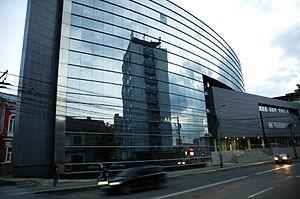
Bâtiment de bureaux près du centre-ville. Italiano: Un edificio per uffici nel centro di Cluj."
Cluj-Napoca est une ville transylvaine du nord-ouest de la Roumanie, située dans la vallée du Someșul Mic, à 440 kilomètres au Nord-Ouest de Bucarest. C’est en 1974, dans le cadre de la politique protochroniste de Nicolae Ceaușescu, que la ville a reçu par décret son second nom de Napoca, qui est celui du castrum romain antique situé sous l’actuel centre-ville, provenant de la tribu dace locale des Napaei, dont le nom rappelle le grec νάπος : « boisé ». Cependant, les roumains continuent d’appeler la ville par son nom initial de Cluj ; les hongrois l'appellent Kolozsvár, les allemands Klausenburg, en yiddish son nom est קלויזנבורג, et en latin Claudiopolis.